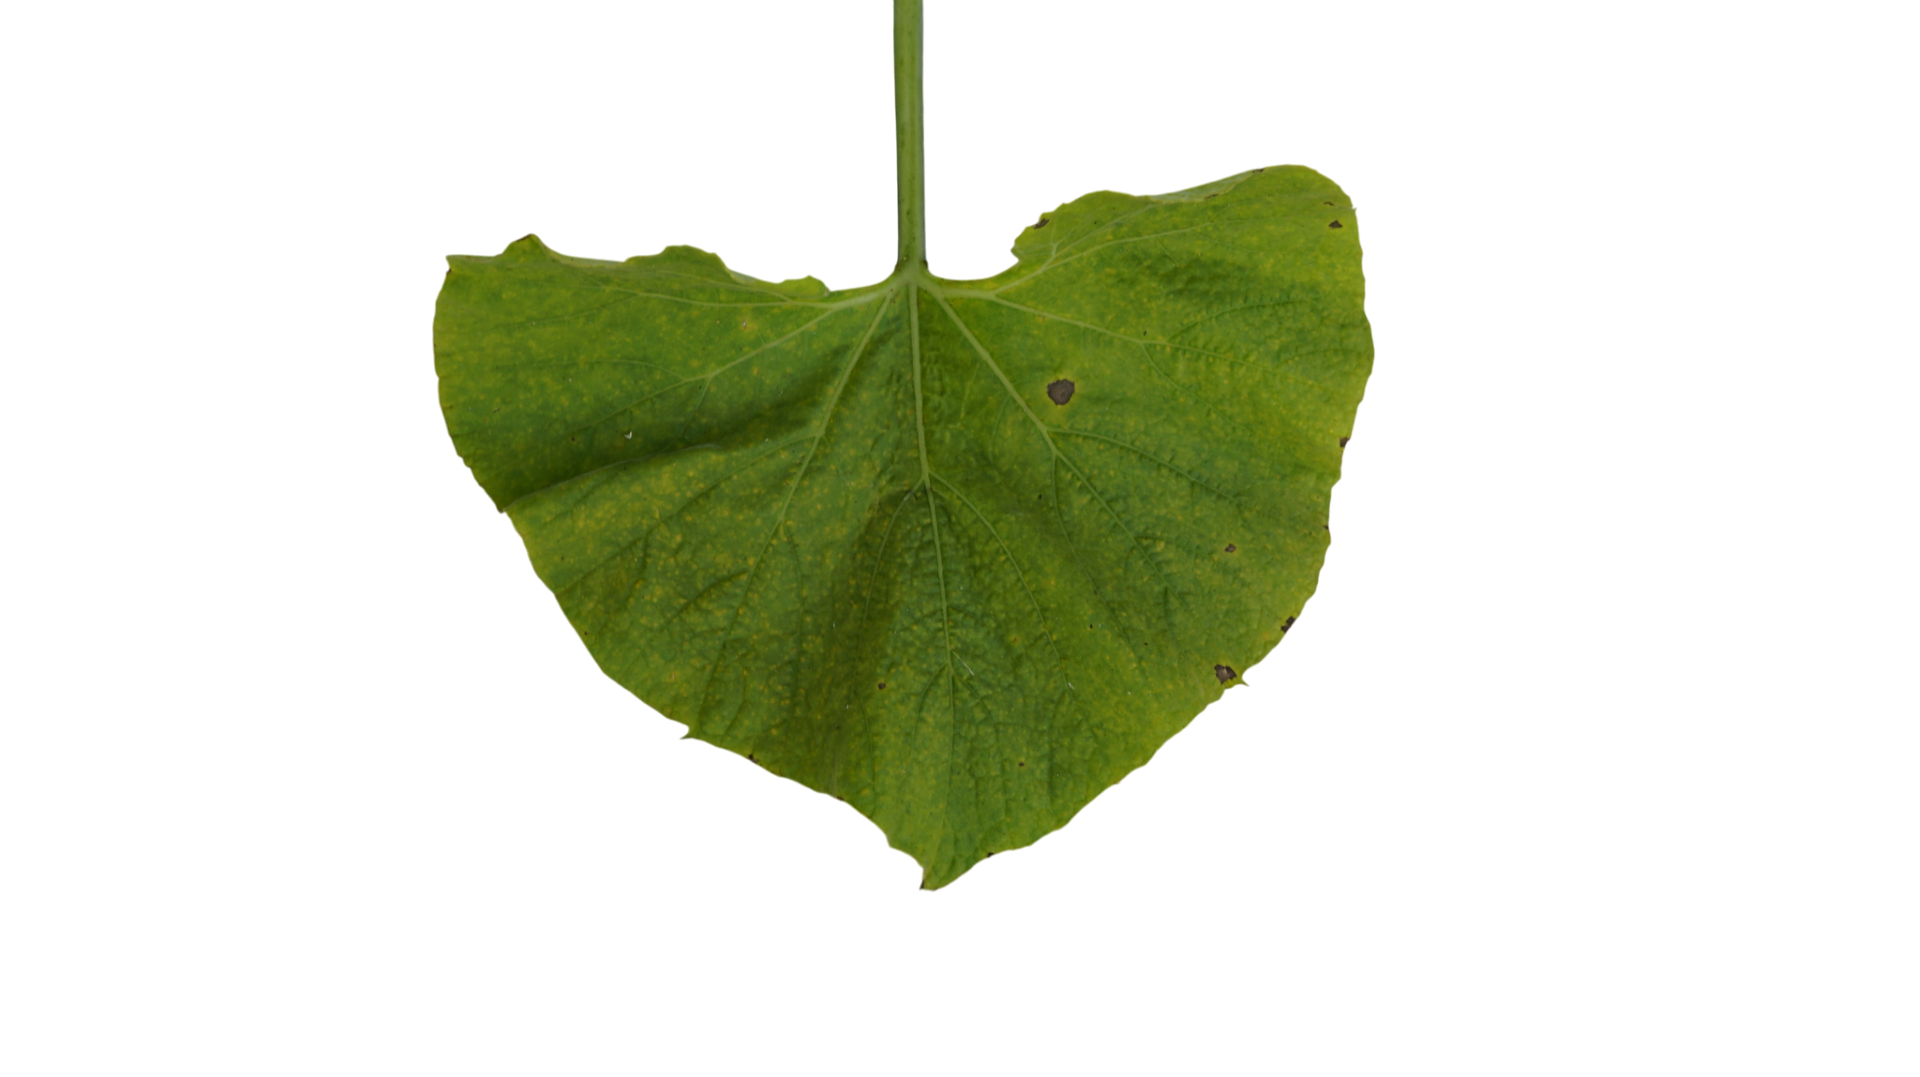
Crop: Bottle Gourd
Label: Mosaic_Virus